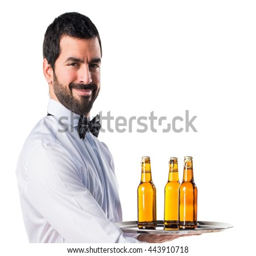
waiter with beer bottles on the tray presenting something